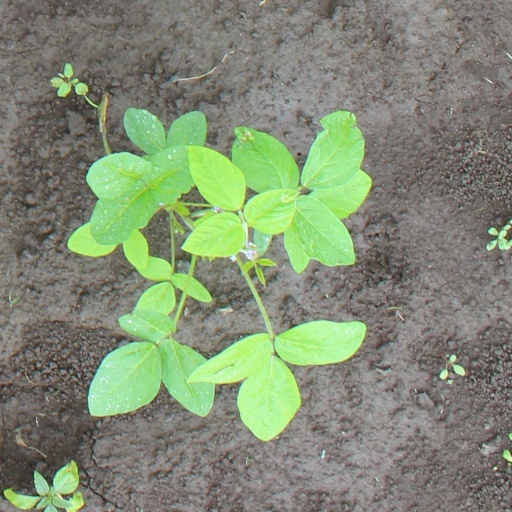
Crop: soybean